The Fog Warning

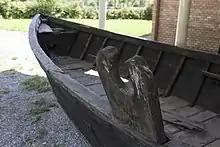
"Tholepin" of dory, also known as a rowlock.

Several studies for the painting survive, among them a more intimate, less monumental version called "Halibut Fishing". Homer's handyman Henry Lee posed for the painting in a dory supported on a pile of sand. In 1886 this work was originally displayed in Boston at Doll and Richards Gallery with the title "Halibut Fishing." The original sketch was discovered in Homer's studio after his passing. This painting depicted the fisherman facing the viewer rather than gazing out to the nearing fog, with emphasis more on the act of fishing.